Abel Goumba

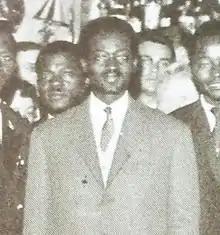
Goumba

Abel Nguéndé Goumba (18 September 1926 – 11 May 2009) was a Central African politician. During the late 1950s, he headed the government in the period prior to independence from France, and following independence he was an unsuccessful candidate for President of the Central African Republic four times (1981, 1993, 1999, and 2005). Goumba, who was President of the Patriotic Front for Progress (FPP) political party, served under President François Bozizé as Prime Minister from March 2003 to December 2003 and then as Vice President of the Central African Republic from December 2003 to March 2005. Subsequently, he was appointed to the official post of Ombudsman.